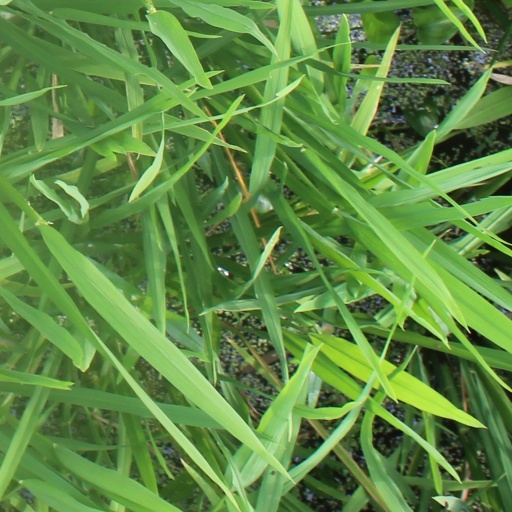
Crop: rice